Allied invasion of Italy

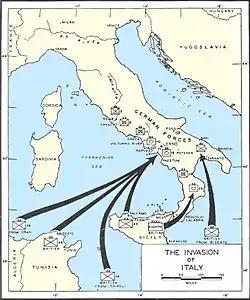
Map of the Invasion of Italy.

Following the defeat of the Axis powers in North Africa in May 1943, there was disagreement between the Allies about the next step. British Prime Minister Winston Churchill wanted to invade Italy, which in November 1942 he had called "the soft underbelly of the axis" (American General Mark W. Clark would later call it "one tough gut"). Churchill noted that Italian popular support for the war was declining and an invasion would remove Italy from the Axis, thus weakening Axis influence in the Mediterranean Sea and opening it to Allied traffic. This would allow the reduction of shipping capacity needed to supply Allied forces in the Middle East and Far East theaters at a time when the disposal of Allied shipping capacity was in crisis, permitting an increase of British and American supplies to the Soviet Union. In addition, it would tie down German forces in Italy. Joseph Stalin, the Soviet leader, had been strongly pressuring Churchill and Roosevelt to open a "second front" in Europe, which would lessen the German Army's focus on the Eastern Front, where the bulk of its forces were fighting in the largest armed conflict in history against the Soviet Red Army.